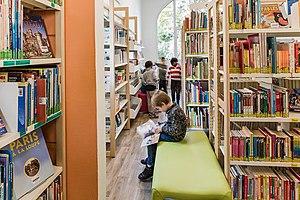
enfant lisant sur une banquette de la bibliothèque du Centre de Maisons-Alfort
Maisons-Alfort est une commune française du Val-de-Marne, en Île-de-France. Elle se situe dans la banlieue sud-est de Paris, à trois kilomètres de la capitale, sur la rive sud de la Marne. Son positionnement lui permet un accès rapide à plusieurs axes majeurs de communications franciliens que sont l'A4 au nord ou l'A86 au sud. Sa population actuelle en fait la sixième ville la plus importante du département derrière Créteil, Vitry-sur-Seine, Champigny-sur-Marne, Saint-Maur-des-Fossés et Ivry-sur-Seine. Ses habitants sont appelés les Maisonnais.